Santa Maria Airport (Azores)

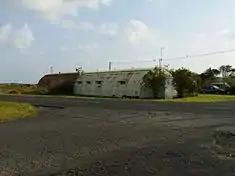
Another Quonset hut that remains in the district of "Aeroporto", literally "Airport"

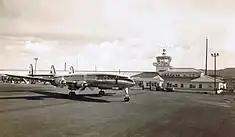
A KLM Constellation at Santa Maria Airport, during the era when the island was a stopover during transatlantic travel

While the final project was being prepared, the Portuguese Department of Defense authorized immediate execution of the first work, that included a runway to service planes transferred from Lajes Airfield, carrying with them the technicians and equipment. Along with a team of little more than 40 workers, Lieutenant Engineer Correia de Sousa concluded the runway construction. On 8 August 1944, at about 2:15 p.m., the first plane landed on the runway, a Douglas C-47 Skytrain (Dakota C-47) operated by the US Air Force, transporting materials and bread from Terceira. It departed an hour later.